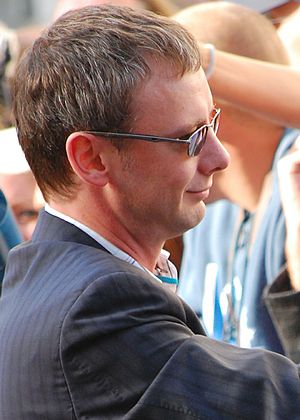
John Simm
John Ronald Simm er en engelsk musiker og skuespiller. Han er bedst kendt for sine roller i de to prisvindende BBC shows Doctor Who og Life on Mars.